The Elements of Influence

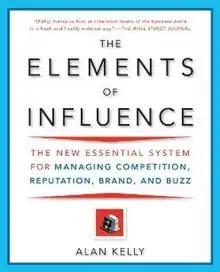
Paperback Edition Cover

The Elements of Influence: The New Essential System for Managing Competition, Reputation, Brand, And Buzz, or simply The Elements of Influence (Dutton, 2006), is a book written by Alan D. Kelly that explains the first complete ontology of influence, known as The Standard Influence Decision System, sometimes referred to as "The Playmaker's Standard." In its review of the book, "The Wall Street Journal" lauded Kelly for "making us look at the time-worn faces of the business world in a fresh and freshly ordered way." The book's publication led to the formation of a consultancy, called Playmaker Systems, LLC, and a series of self-service and for-pay web-tools and apps that further explicate the decision support system.